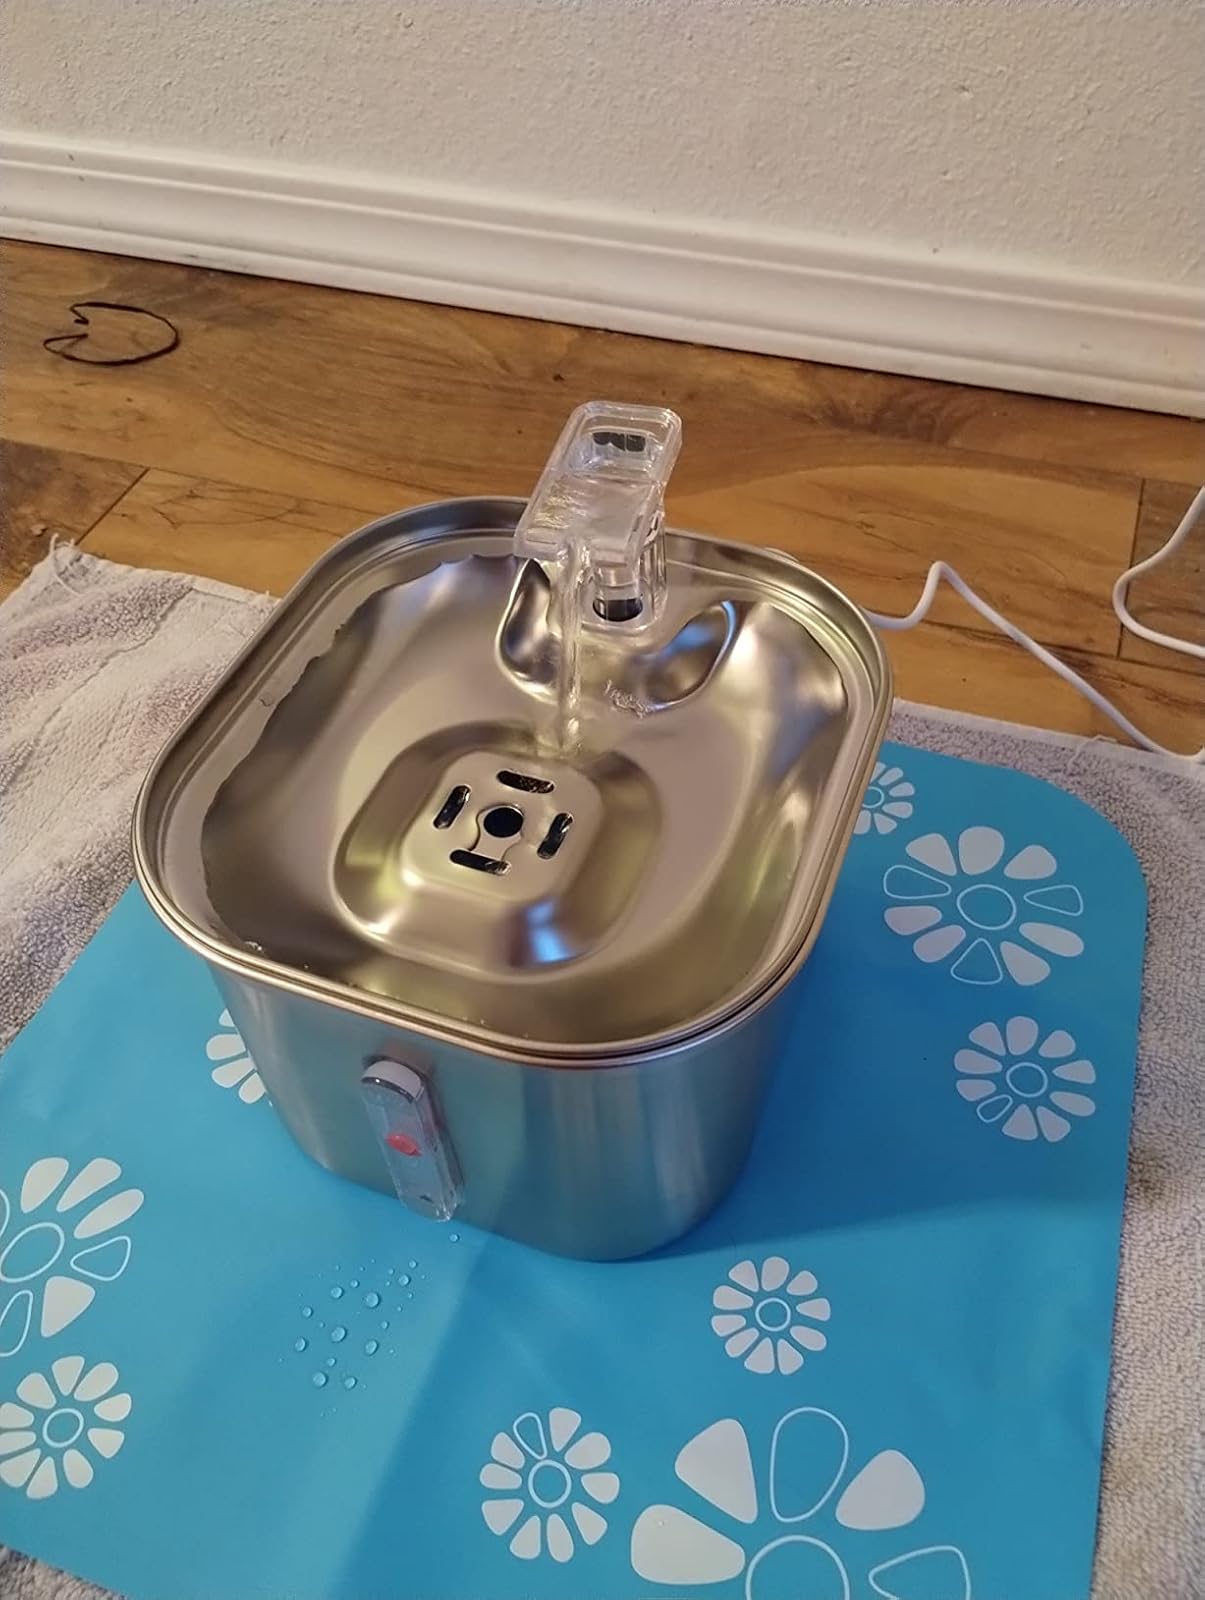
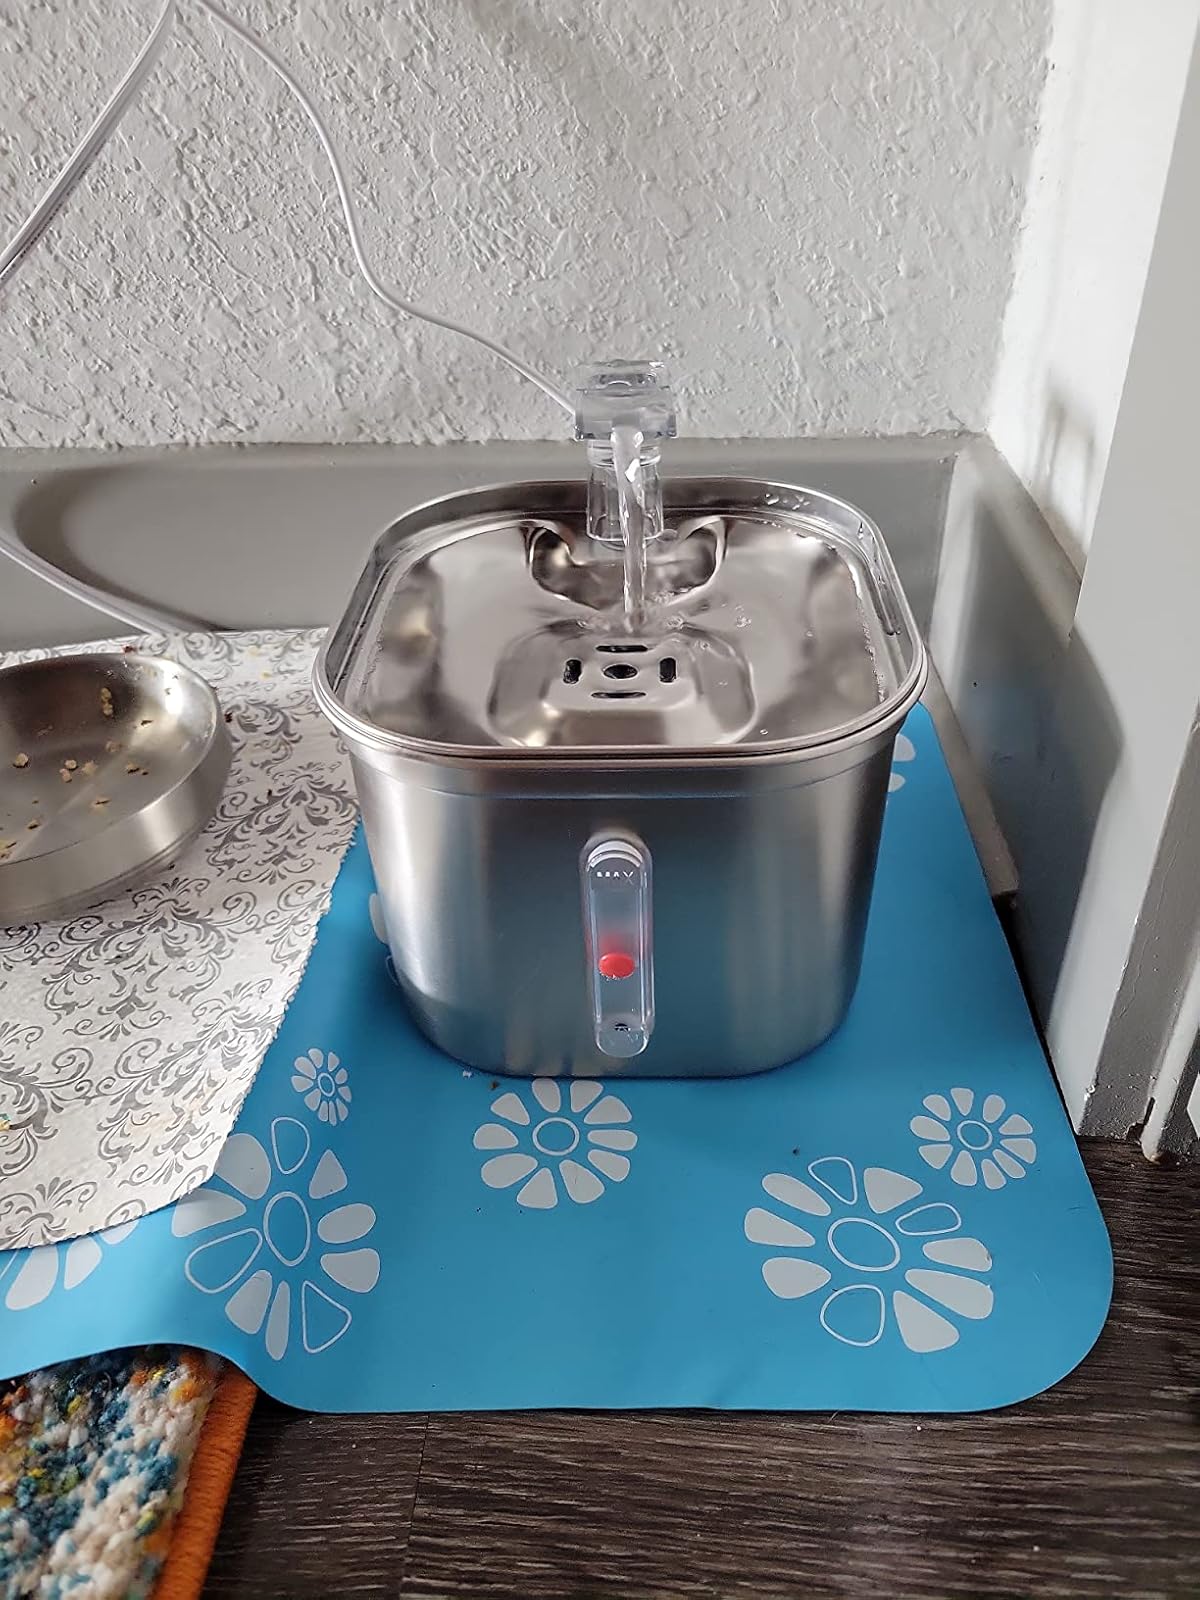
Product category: items_bowl
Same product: yes